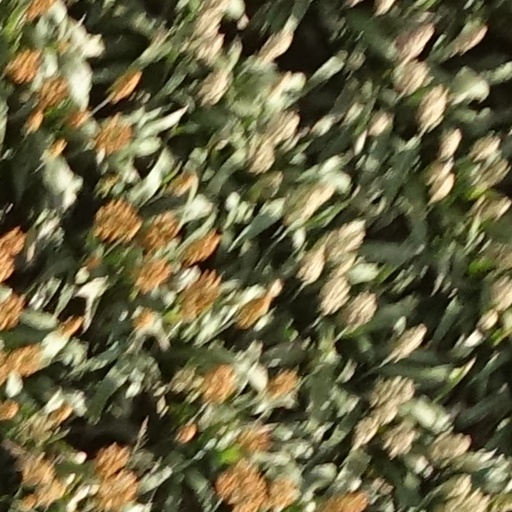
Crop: sorghum